Polycyclic aromatic hydrocarbon

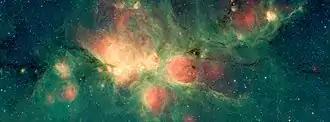

The structure of a PAH influences whether and how the individual compound is carcinogenic. Some carcinogenic PAHs are genotoxic and induce mutations that initiate cancer; others are not genotoxic and instead affect cancer promotion or progression.